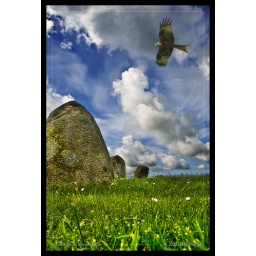
Red Kite flying over a stone circle near Newton Stuart in Scotland...